Clara Hughes

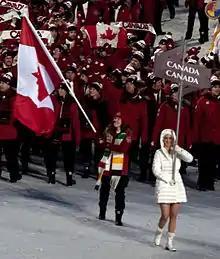
Led by Clara Hughes, the Canadian team enters BC Place during the opening ceremonies of the 2010 Winter Olympics.

In 2006, although she had not been asked, she announced she would not carry the Canadian flag during the opening ceremonies of the 2006 Winter Olympics in Turin, Italy. At those Olympics, she won her first gold medal in the 5000 m and a silver medal in the team pursuit as part of the Canadian team. She earned her fifth Olympic medal at the 2006 Games, tying the total all-time Canadian medal count record, also held by Marc Gagnon and Phillip Edwards. Klassen set a new record in the same games, winning five medals in Turin, for a total of six.